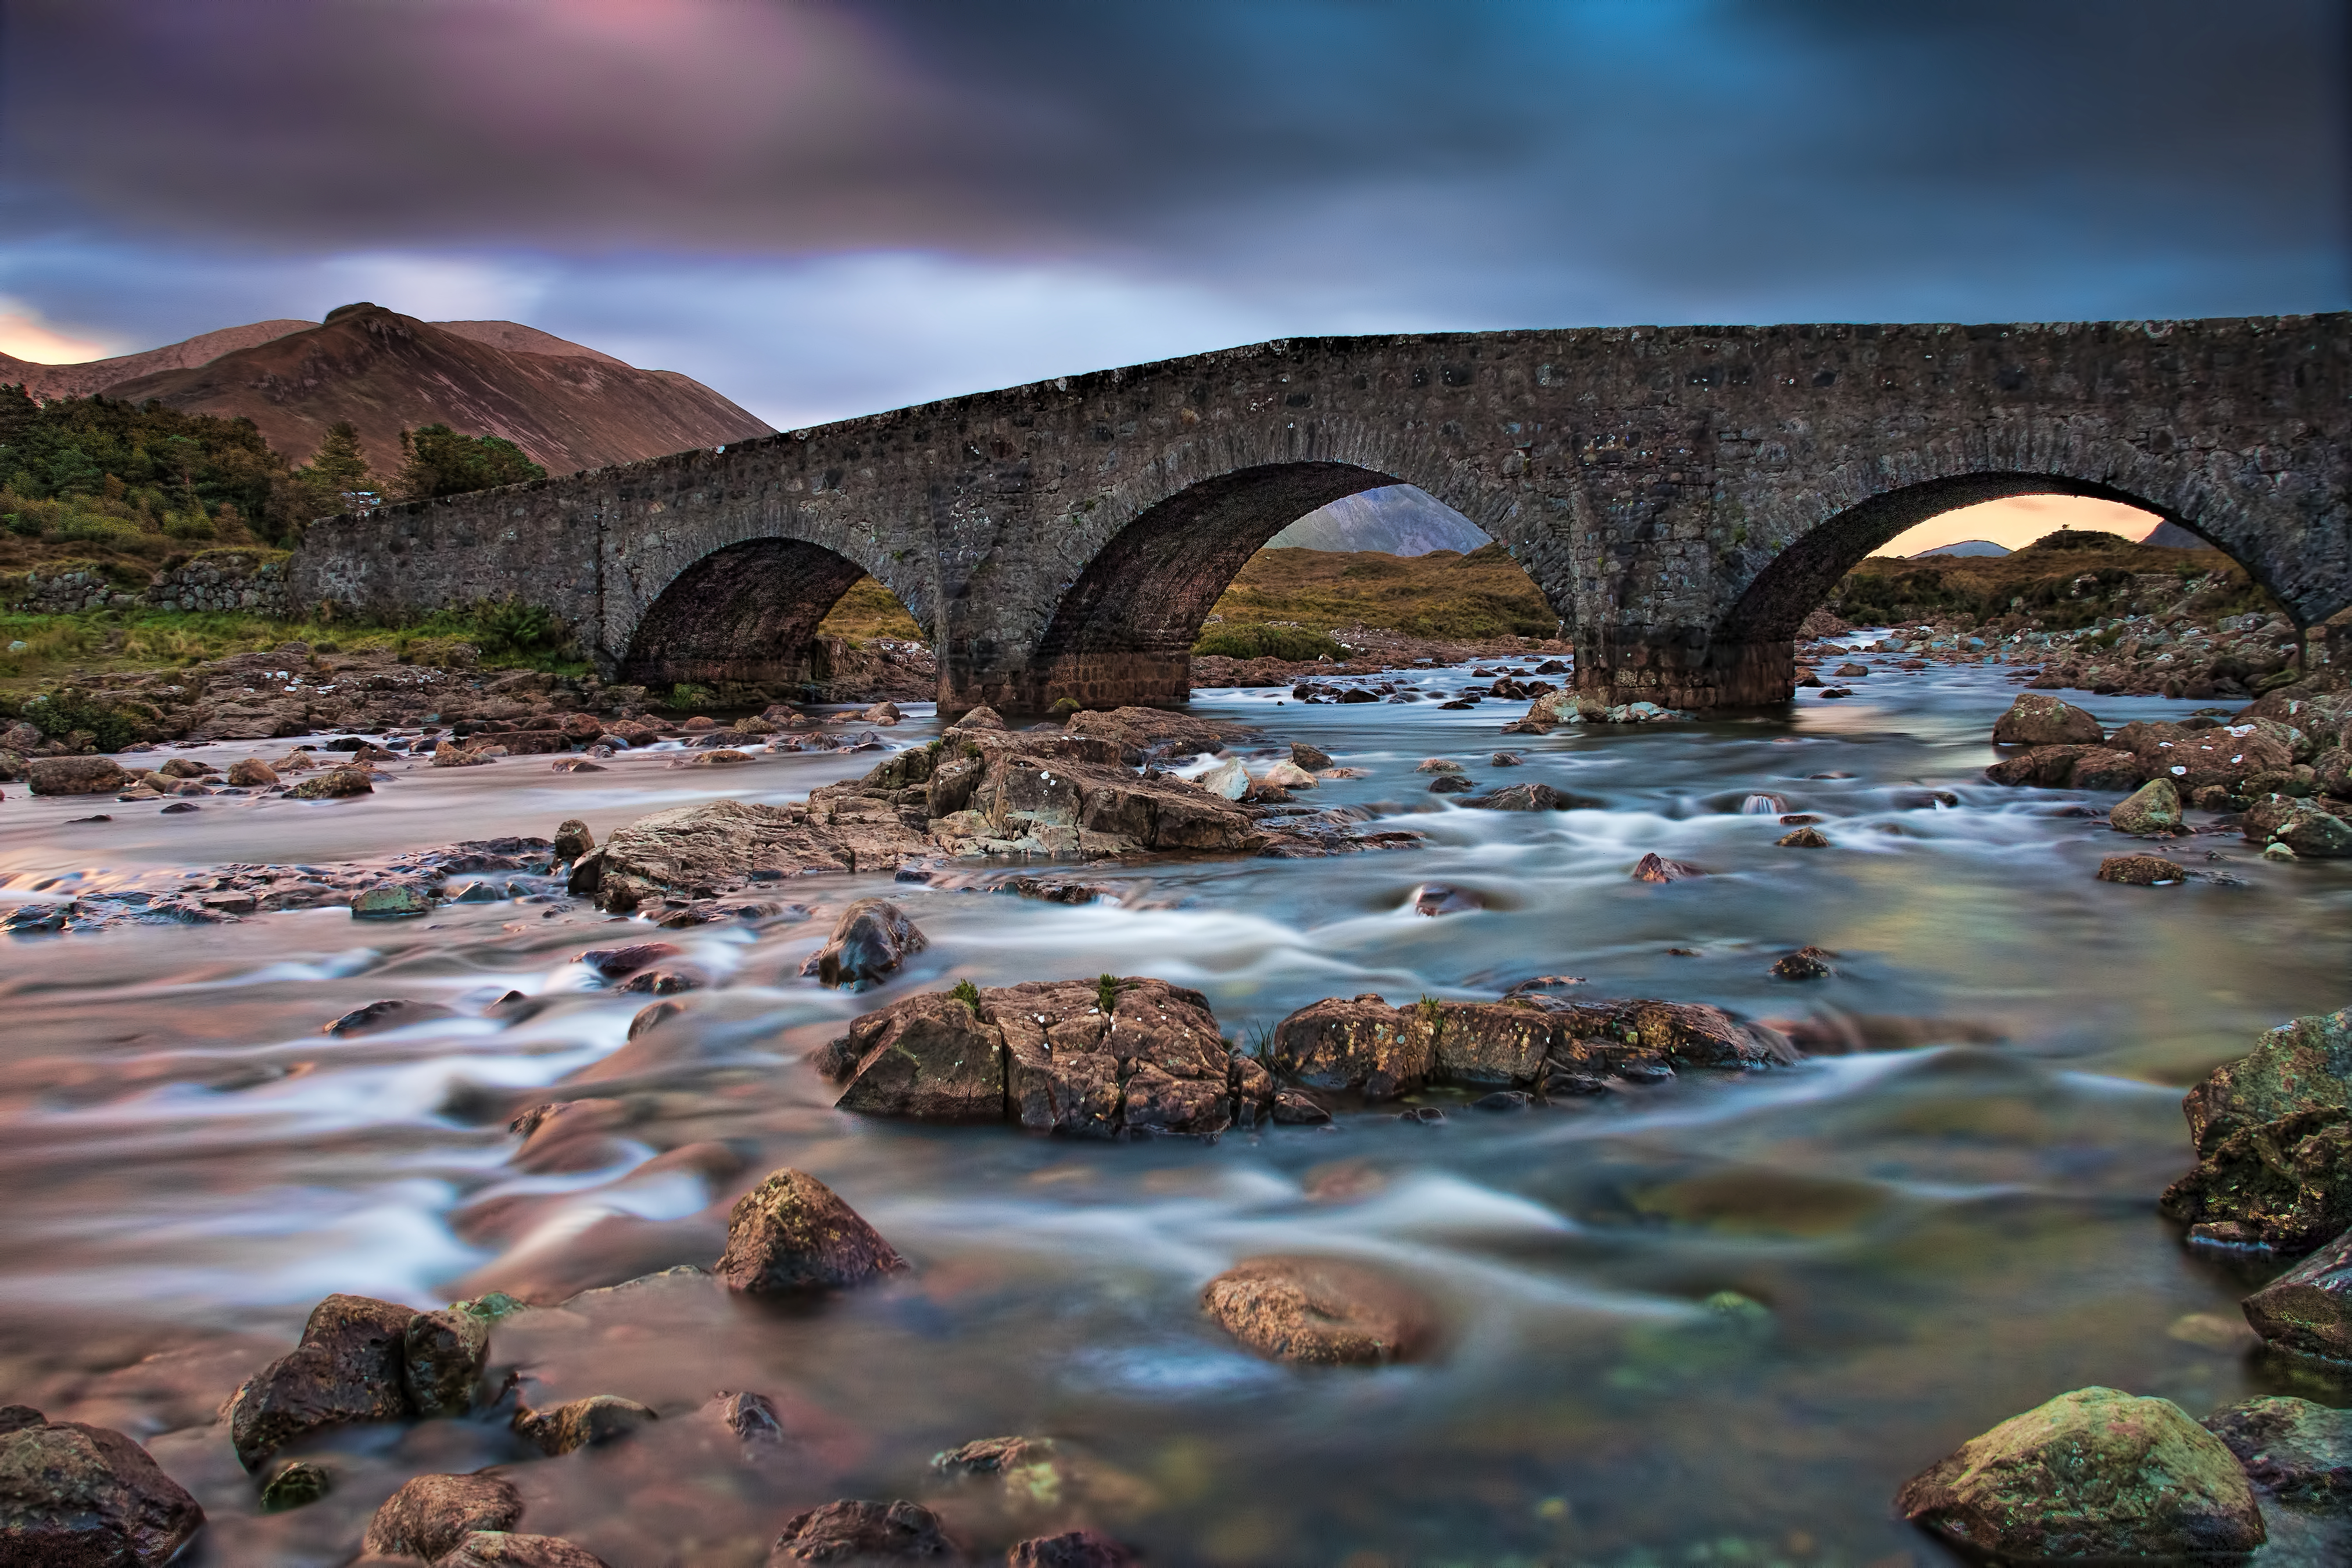
landscape, sea, coast, water, nature, rock, cloud, sunset, shore, wave, river, stream, reflection, bay, body of water, longexposure, scotland, autofocus, skye, sligachan, greatphotographers, greaterphotographers, greatestphotographers, ultimatephotographers, landform, geographical feature